Swift raids

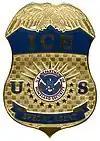
ICE Agent Badge

ICE, a branch of the Department of Homeland Security (DHS), investigated Swift for ten months prior to the raid. ICE subpoenaed Swift's employee records in March 2006. It confirmed that some of Swift's employees had used Social Security information and birth certificates of others to illegally obtain employment.